Mala Compra Plantation Archeological Site

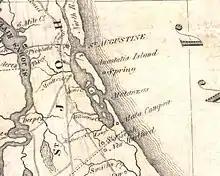
J. Lee Williams map of 1837, showing location of "Mala Compra"

In the early stages of the Second Seminole War, during the winter of 1835 and 1836, and in the spring of the latter year, both "Mala Compra" and "St. Joseph" plantations were taken into military possession by the United States, and the houses occupied and fortified as military posts. During that winter and spring, both places were occupied, evacuated, and reoccupied by various detachments and bodies of troops. The troops seized and ate the large quantities of corn, hay, sugarcane, and cattle stored on the farm.